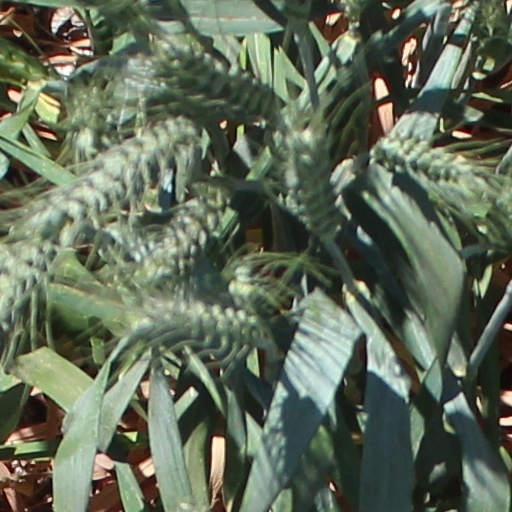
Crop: wheat